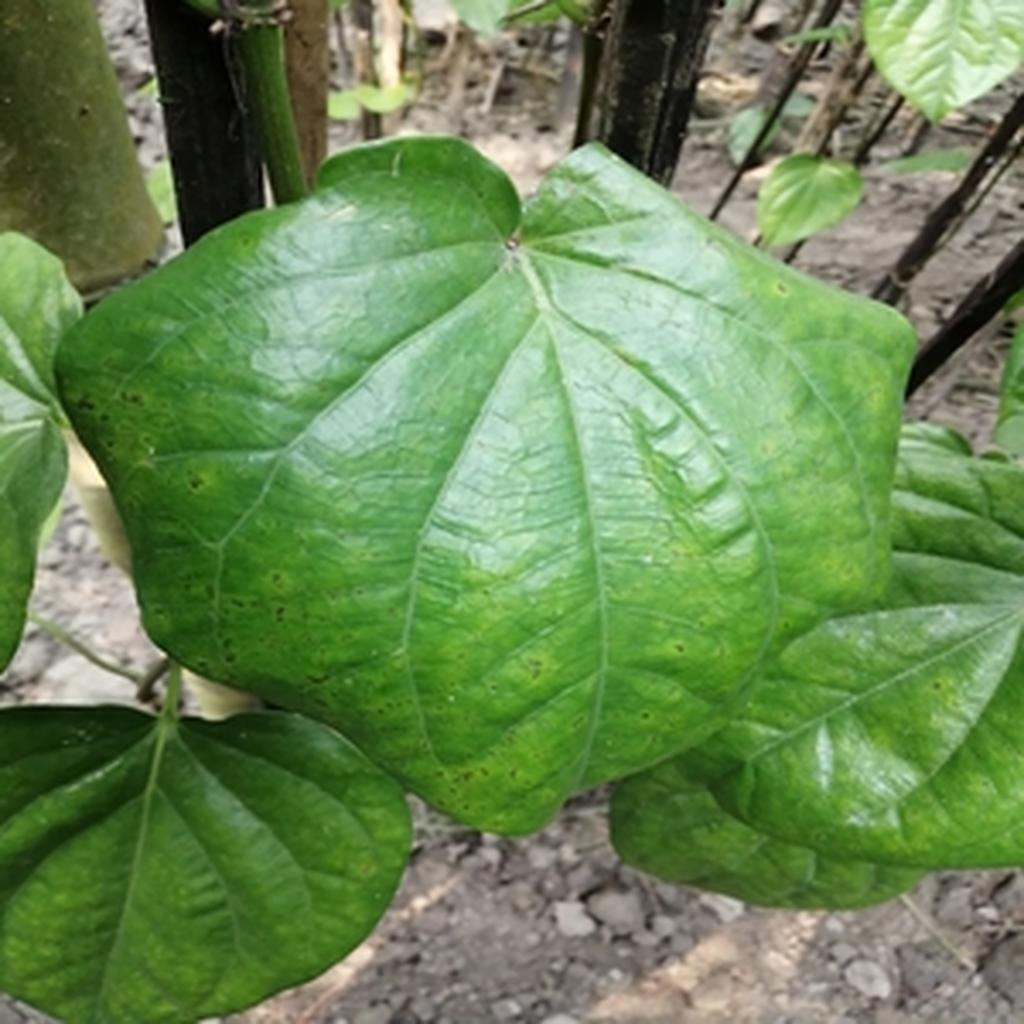
Label: Leaf_Spot